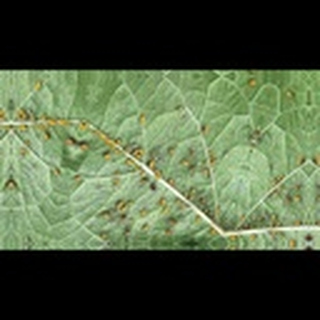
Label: cotton_aphids